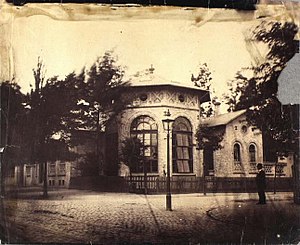
Platanvej
P.T.J. Benzon-Buchwalds villa på hjørnet af Vesterbrogade og Platanvej. Villaen blev opført i 1874 og revet ned i 1938.
Platanvej er en gade på Frederiksberg i København, der går fra Frederiksberg Allé til Vesterbrogade. Gaden blev oprindeligt anlagt af gartner Hintze, der også plantede de platantræer på stedet, som gaden fik sit navn efter omkring 1866.